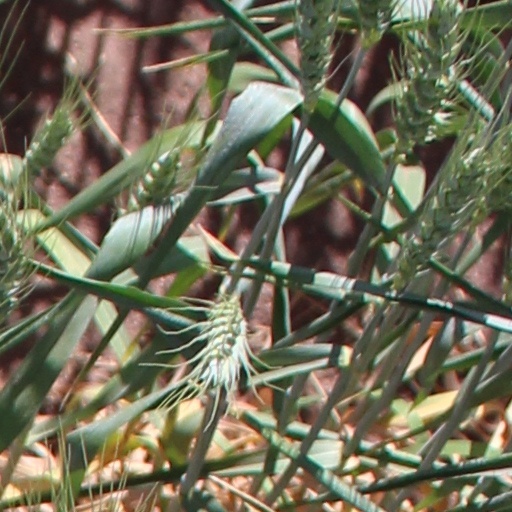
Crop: wheat